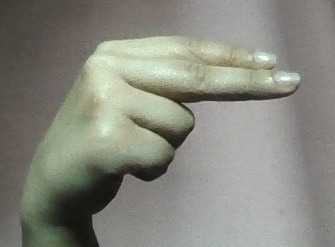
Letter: ain